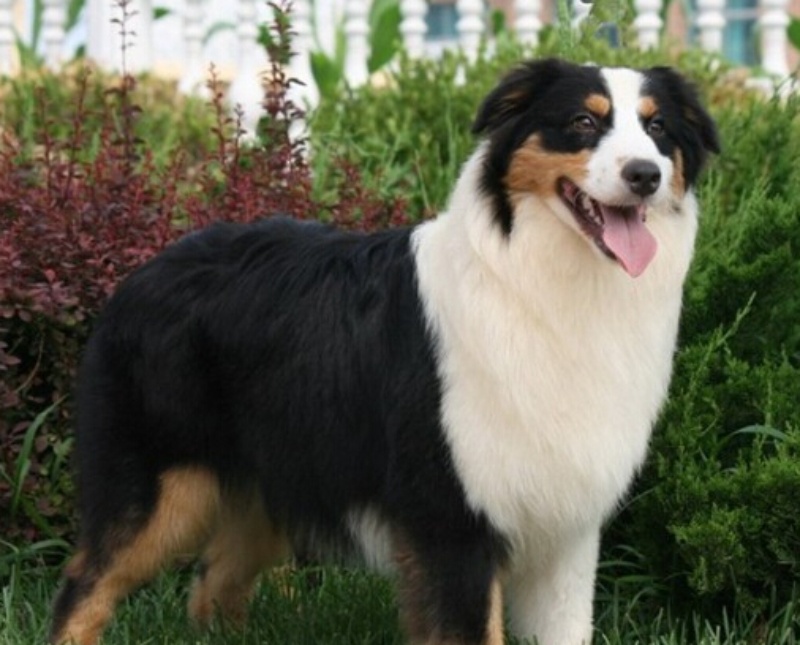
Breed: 245-n000098-Australian_Shepherd